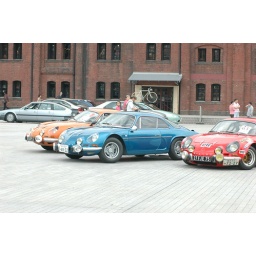
Scenery of event of French car &amp;quot;French French 2008&amp;quot; held in Yokohama red brick warehouse on June 28.